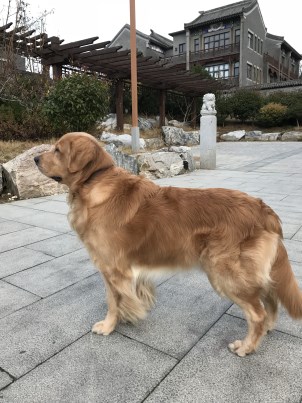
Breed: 5355-n000126-golden_retriever